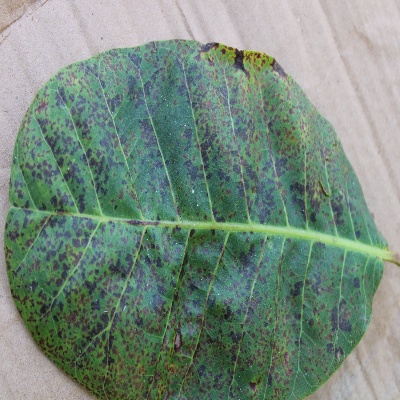
Crop: Cashew
Condition: anthracnose